List of Geraniales of Montana

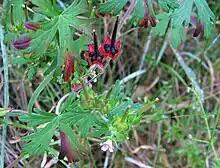
Carolina crane's-bill, "Geranium carolinianum"

There are at least 16 members of the geranium, impatiens and wood sorrel order, Geraniales, found in Montana. Some of these species are exotics (not native to Montana) and some species have been designated as "Species of Concern".